History of San Diego

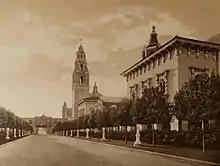
Panama-California Exposition of 1915–1916

San Diego hosted two World's fairs, the Panama-California Exposition in 1915–1916, and the California Pacific International Exposition in 1935–1936. The expositions left a lasting legacy in the form of Balboa Park and the San Diego Zoo, and by popularizing Mission Revival Style and Spanish Colonial Revival Style architecture locally and in Southern California as a regional aesthetic and nationwide design influence. The Spanish Colonial Revival architecture used in the design of the 1915 Fair was designed by architect Bertram Goodhue of the firm Cram, Goodhue and Ferguson in Boston, Massachusetts. He was inspired by his studies of the architecture of Mexico. The Federal Works Progress Administration (WPA) helped fund the 1935 fair, which was designed by architect Richard S. Requa.